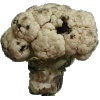
Label: cauliflower